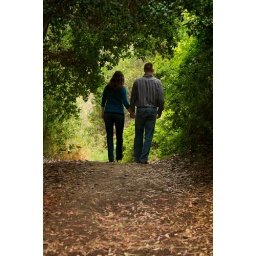
Eileen and Josh walking down a path toward the ocean at the Butterfly Sanctuary in Goleta